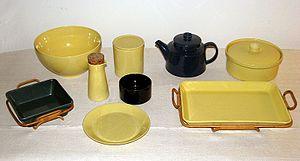
Kaj Gabriel Franck est l'une des principales personnalités du design et de l'art entre 1940 et 1980 en Finlande.